Charles Lecour

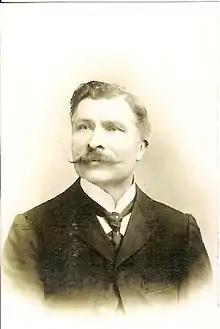

Charles Lecour (1808 – 1894) was a French boxer. He began his studies of Savate at an early age and was a student of Michel Casseux, who merged Savate and English boxing to a fighting style he eventually called French Boxing.